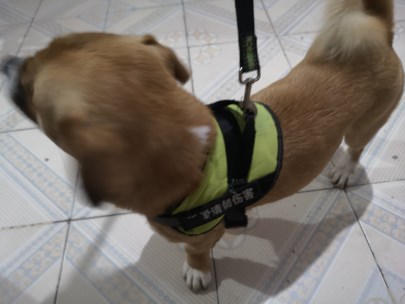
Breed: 3336-n000121-chinese_rural_dog